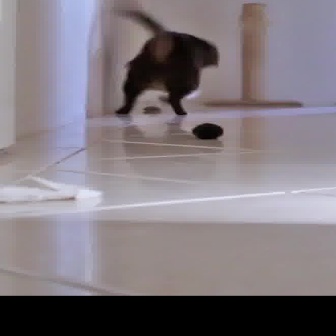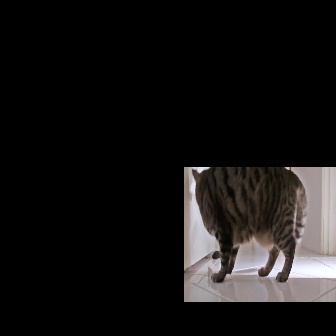
  Please identify the target specified by the bounding box [112,7,219,114] in the first image and locate it in the second image. Return the coordinates in [x_min,y_min,x_max,y_max] format.
Answer: [191,166,307,282]